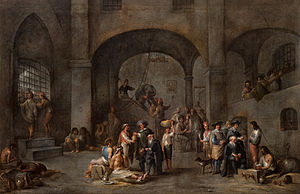
Offentlig ydmygelse / Skamfulde eksponeringer
Fangerne i fængslet er barfodede ved siden af fængslets gæster, der er iført sko. Maleriet er fra ca. 1640, og de bare fødder indikerede typisk, at der var tale om fængslede.
Offentlig ydmygelse er en skamfuld eksponering af en person, almindeligvis en gerningsmand eller en fange, især på en offentlig lokalitet. Det blev regelmæssigt brugt som afstraffelse i tidligere tider og praktiseres fortsat på forskellige måder i nyere tid.